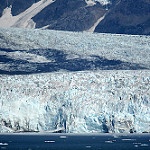
Scene: Outdoor